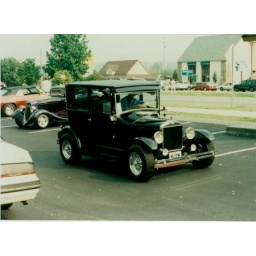
1990`s car shows...found the old pictures in shoe box.